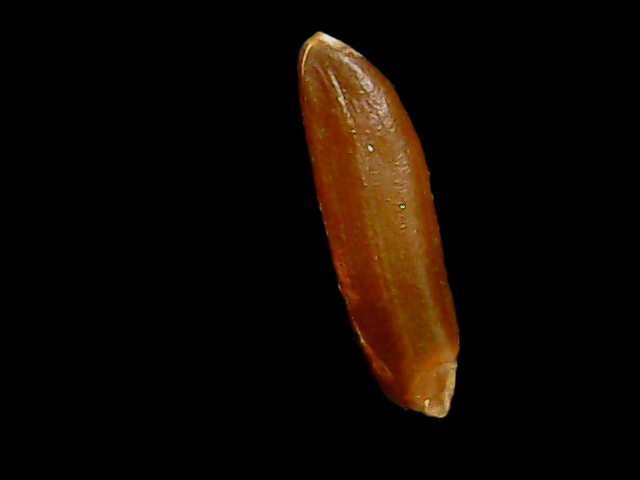
Rice variety: Binadhan20